Conductus

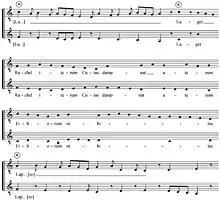
Transcription of the beginning of the 2 part conductus "Luget Rachel iterum" (Notre-Dame polyphony, Anonymous). Melismatic sections ("cum cauda") A and В are originally mensurated (here transcribed by modal rhythmic laws). Syllabic section Б ("sine cauda") is not mensurated in the original; here transcribed with quarters without stems

In the conductus, the voices sang together in a style known as discant. Stylistically, it was different from the other principal liturgical polyphonic style of the time, organum, in which the voices usually moved at different speeds. The text declamation of the conductus can be either syllabic/neumatic or melismatic. The syllabic/neumatic type is coined the term "musica cum littera." Monophonic pieces are mostly syllabic. The latter is called "musica sine littera." The melismatic declamation can be applied to the "caudae" or the entire piece. The medieval theorist, Franco de Cologne refers to the conductus as discant. He advocated writing a beautiful melody in the tenor. "Discantus positio vulgaris," one of the earliest conductus sources, mentions "conducts as a species of discantus."